Ouren

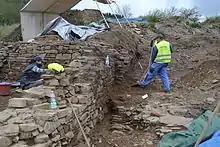
Excavation of the Archaeological Department of the German-speaking community on the castle hill of Ouren in spring 2014.

The castle ruins is situated on an off-set within the centre of the village on the left side of the river Our. Ouren Castle was the ancestral seat of the free nobles of Ouren. Dating back to the 11th century, the site was originally a segmented, fortified castle fortress with a palas, a bergfried, a chapel as well as an outer bailey.